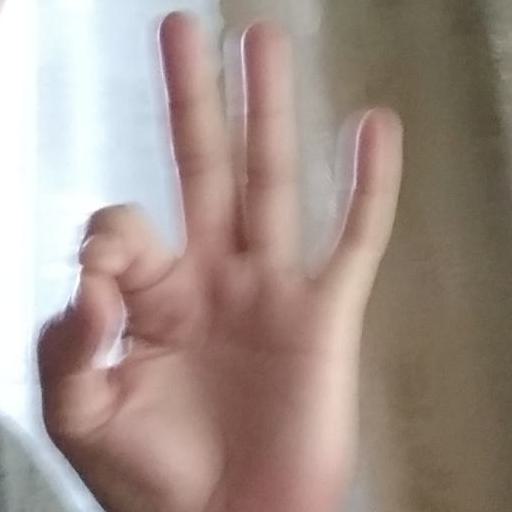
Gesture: ok